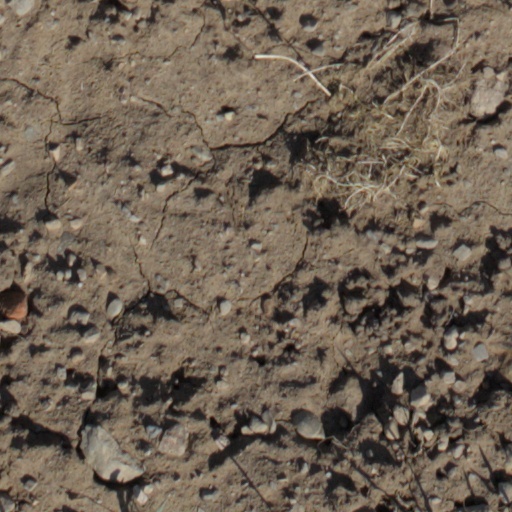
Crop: wheat